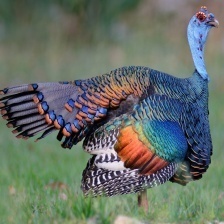
Species: OCELLATED TURKEY
Scientific name: MELEAGRIS OCELLATA